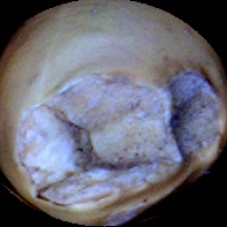
Label: Broken